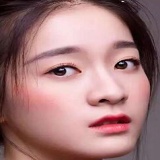
diễn viên Trương Tuyết Nghênh